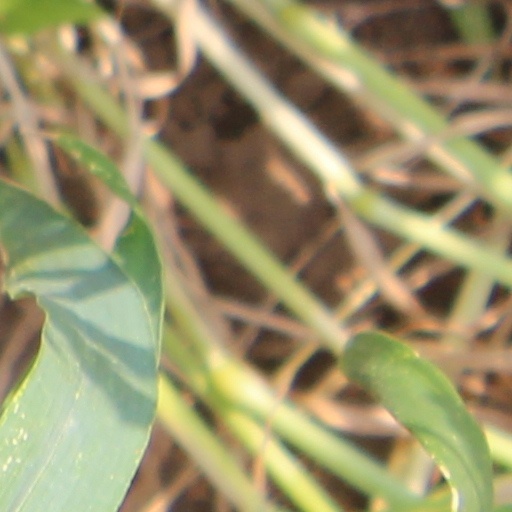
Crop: wheat